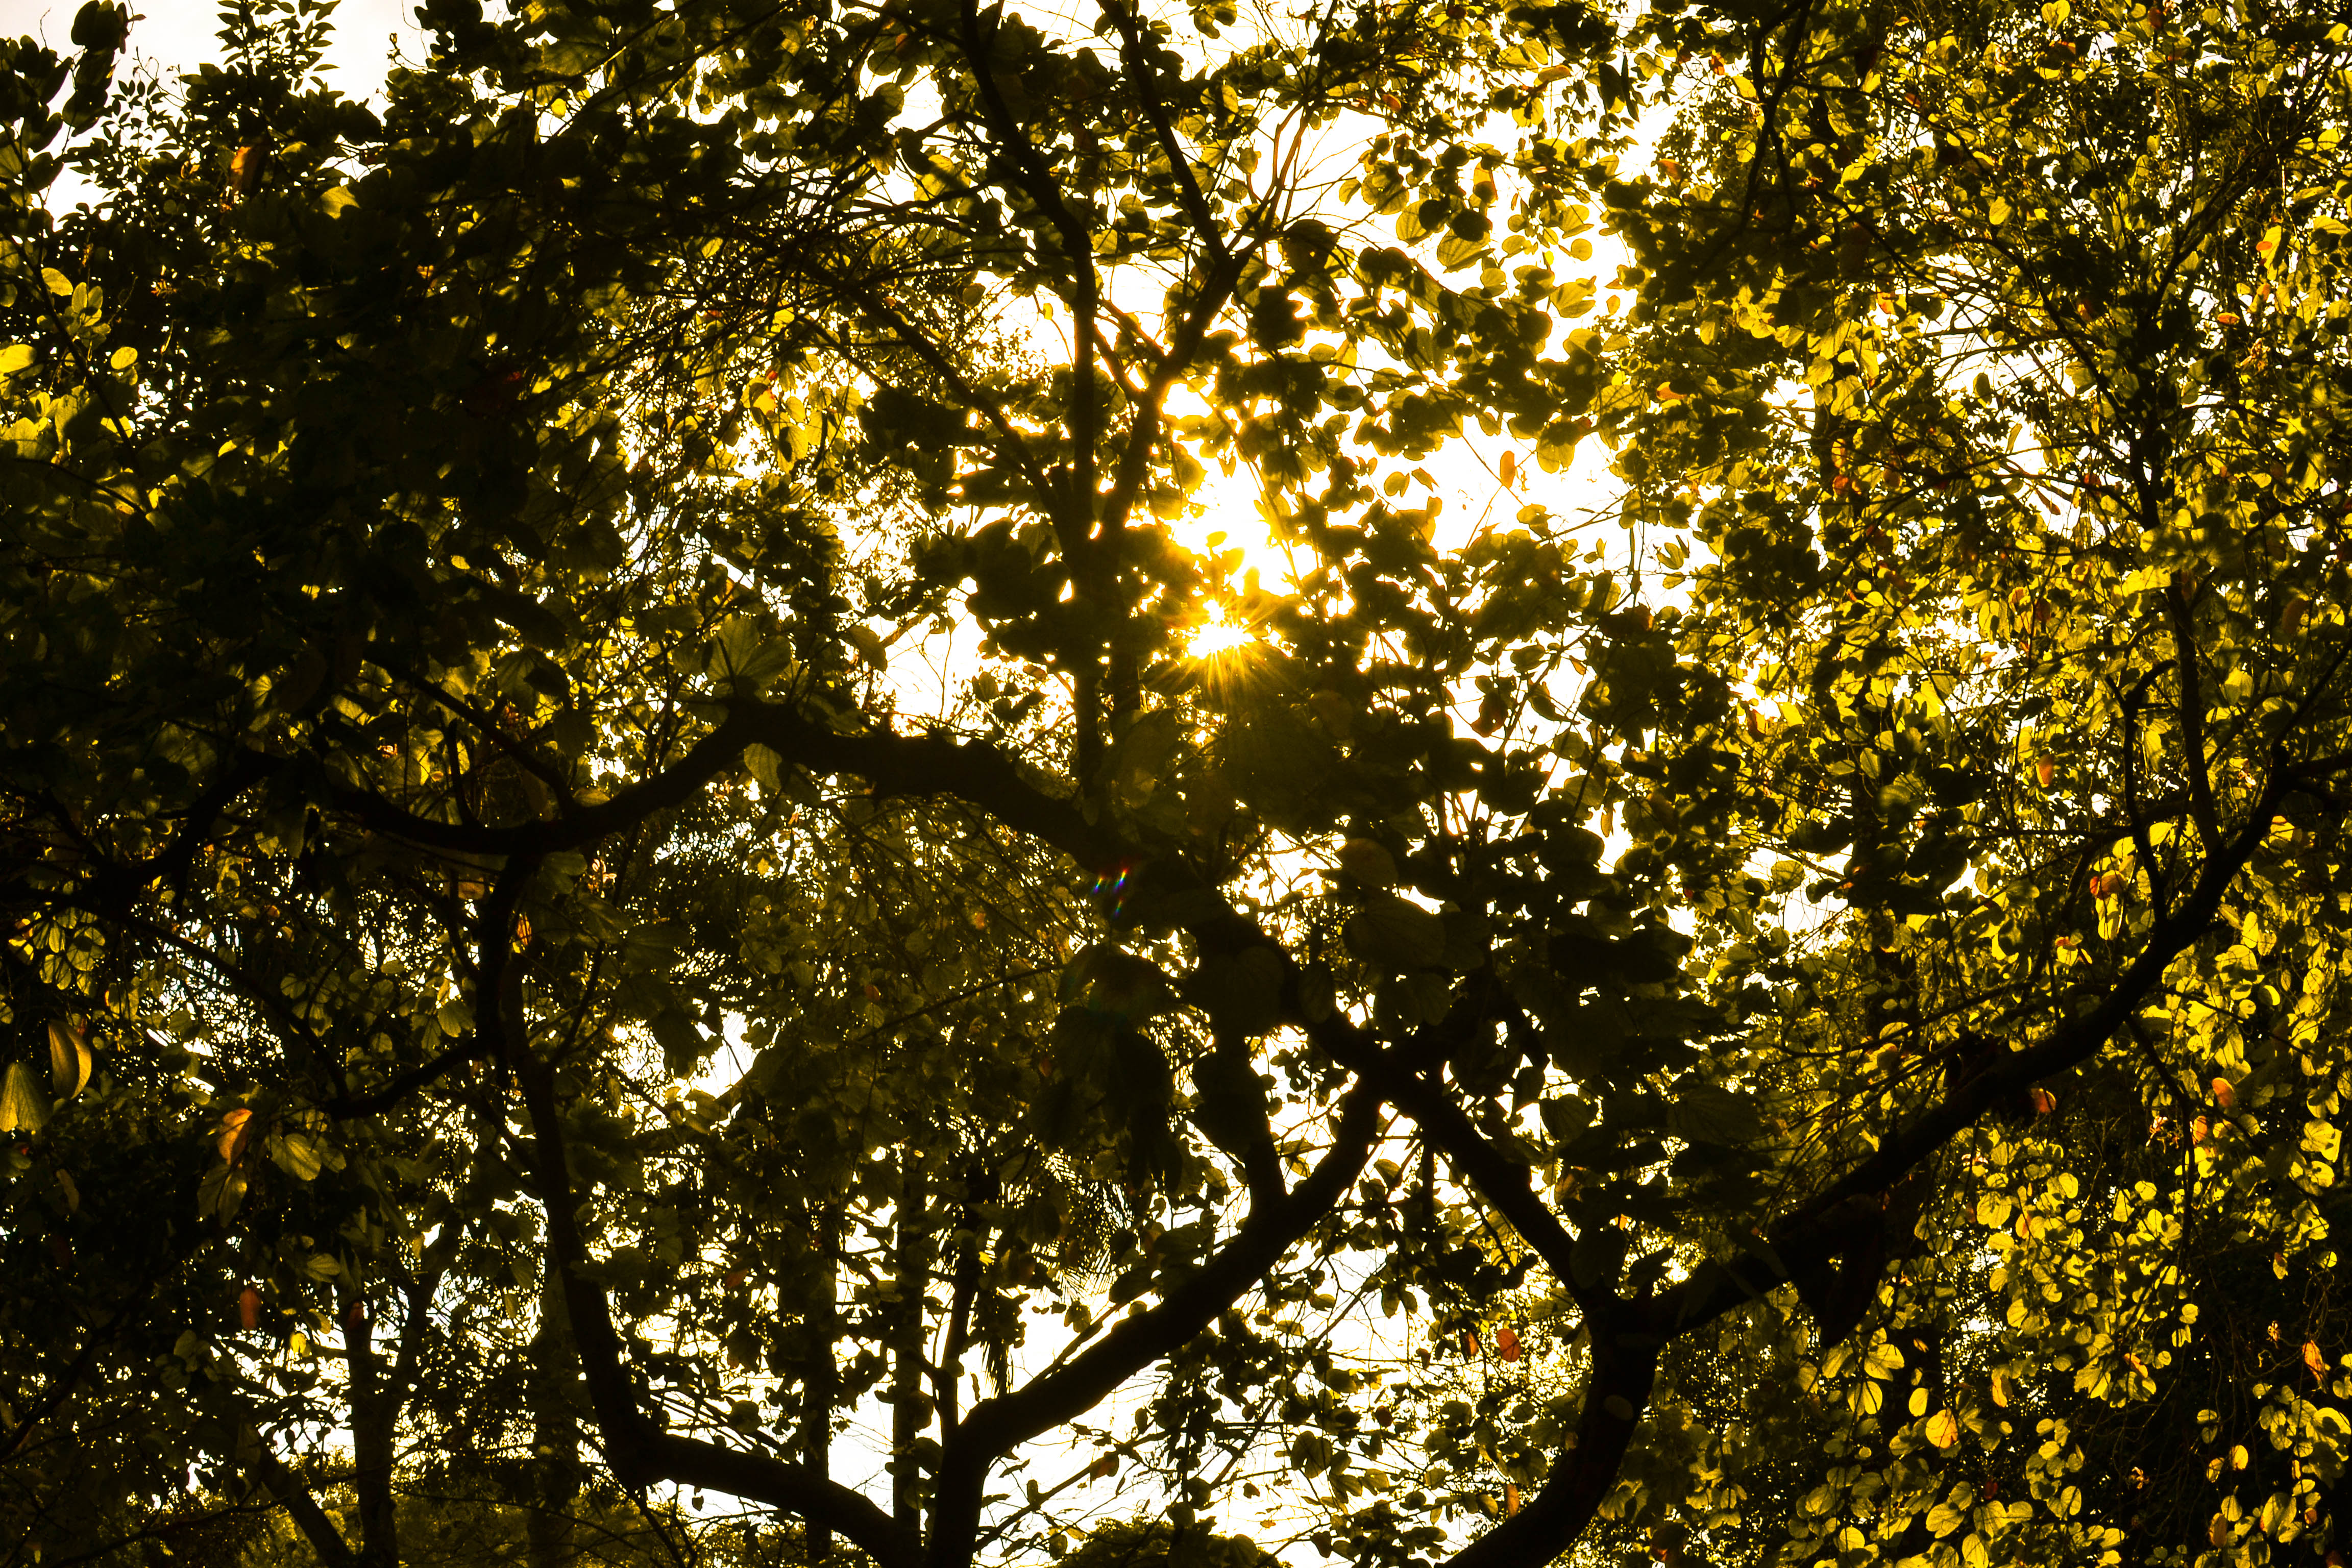
landscape, tree, nature, forest, branch, light, growth, plant, sun, sunlight, leaf, flower, trunk, environment, foliage, green, autumn, yellow, flora, season, trees, woods, branches, deciduous, sunrays, backlit, woodland, habitat, natural environment, woody plant